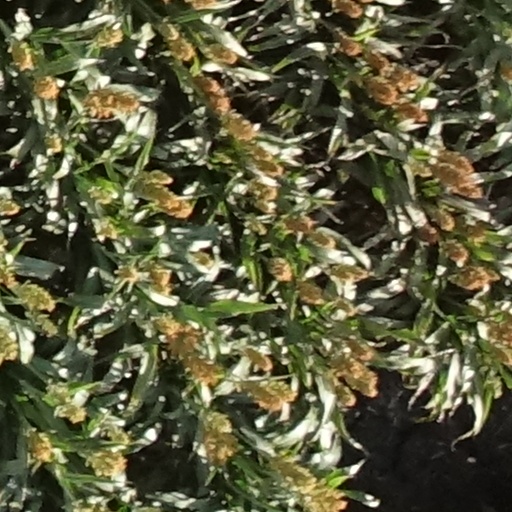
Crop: sorghum